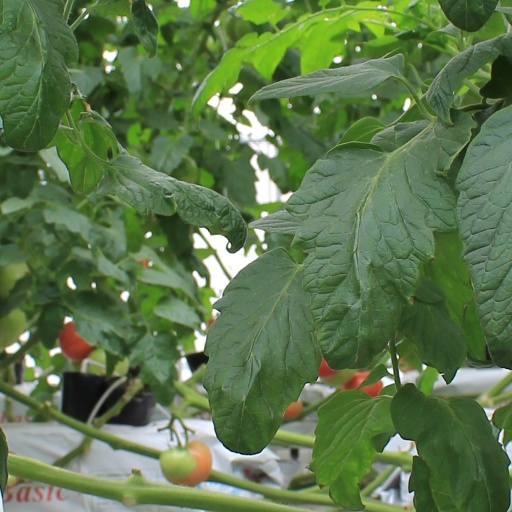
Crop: tomato